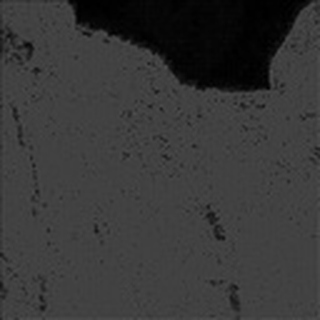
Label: cotton_powdery_mildew